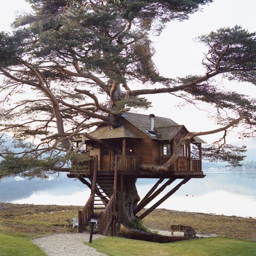
person ! think we can build the baby boy on the way of these ! :)